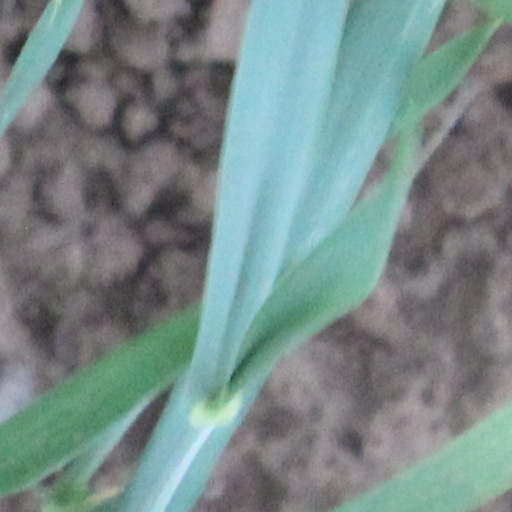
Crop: wheat